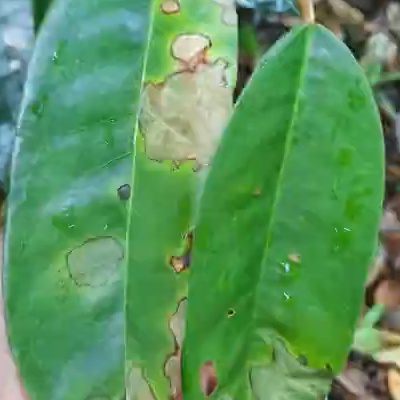
Label: Leaf_Rhizoctonia